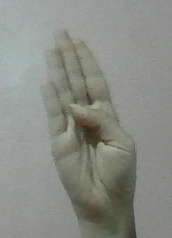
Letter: kaaf